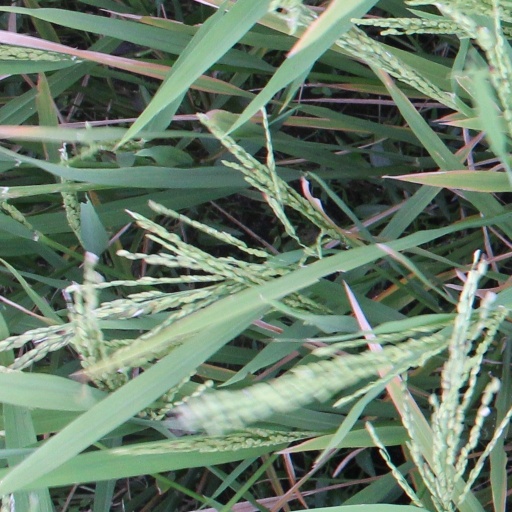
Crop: rice